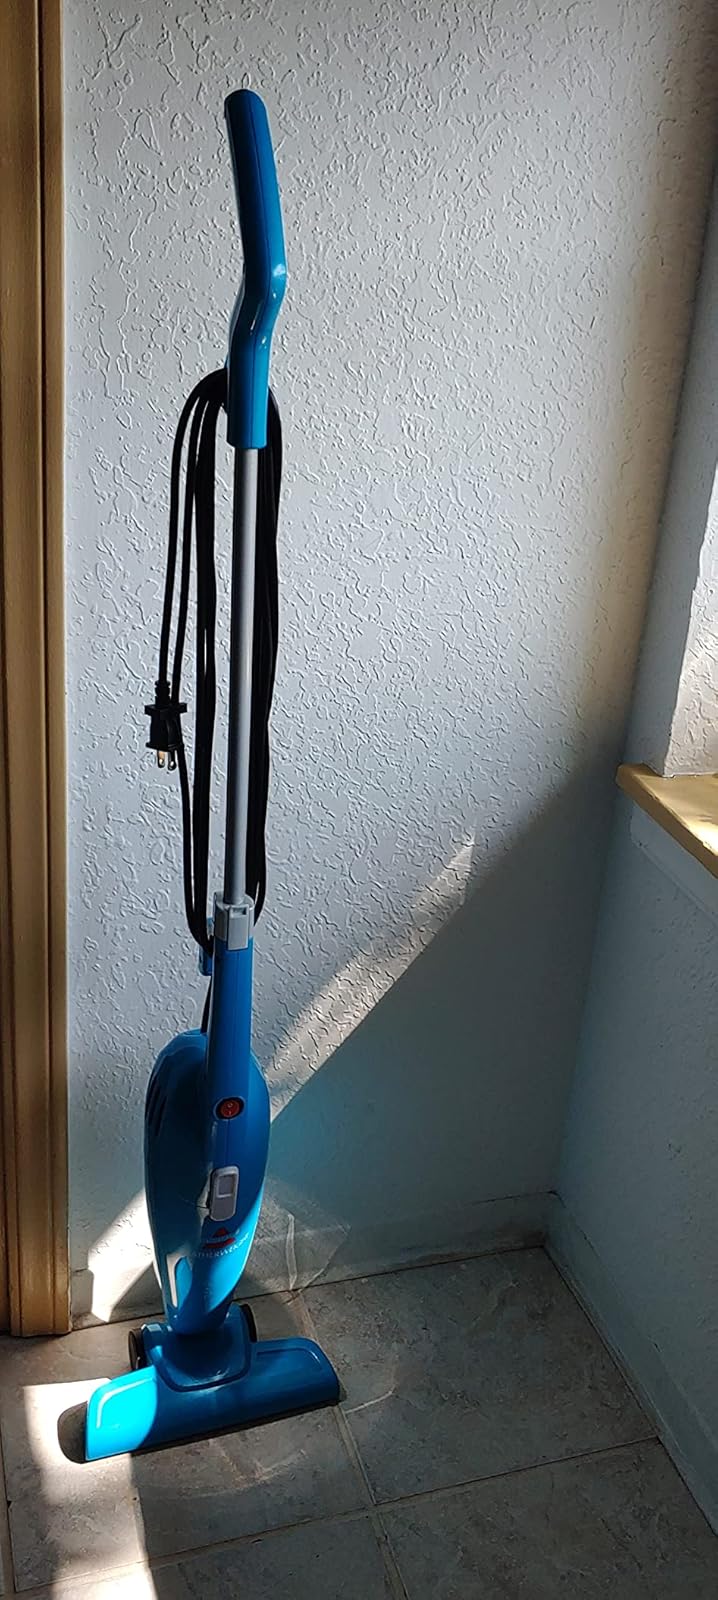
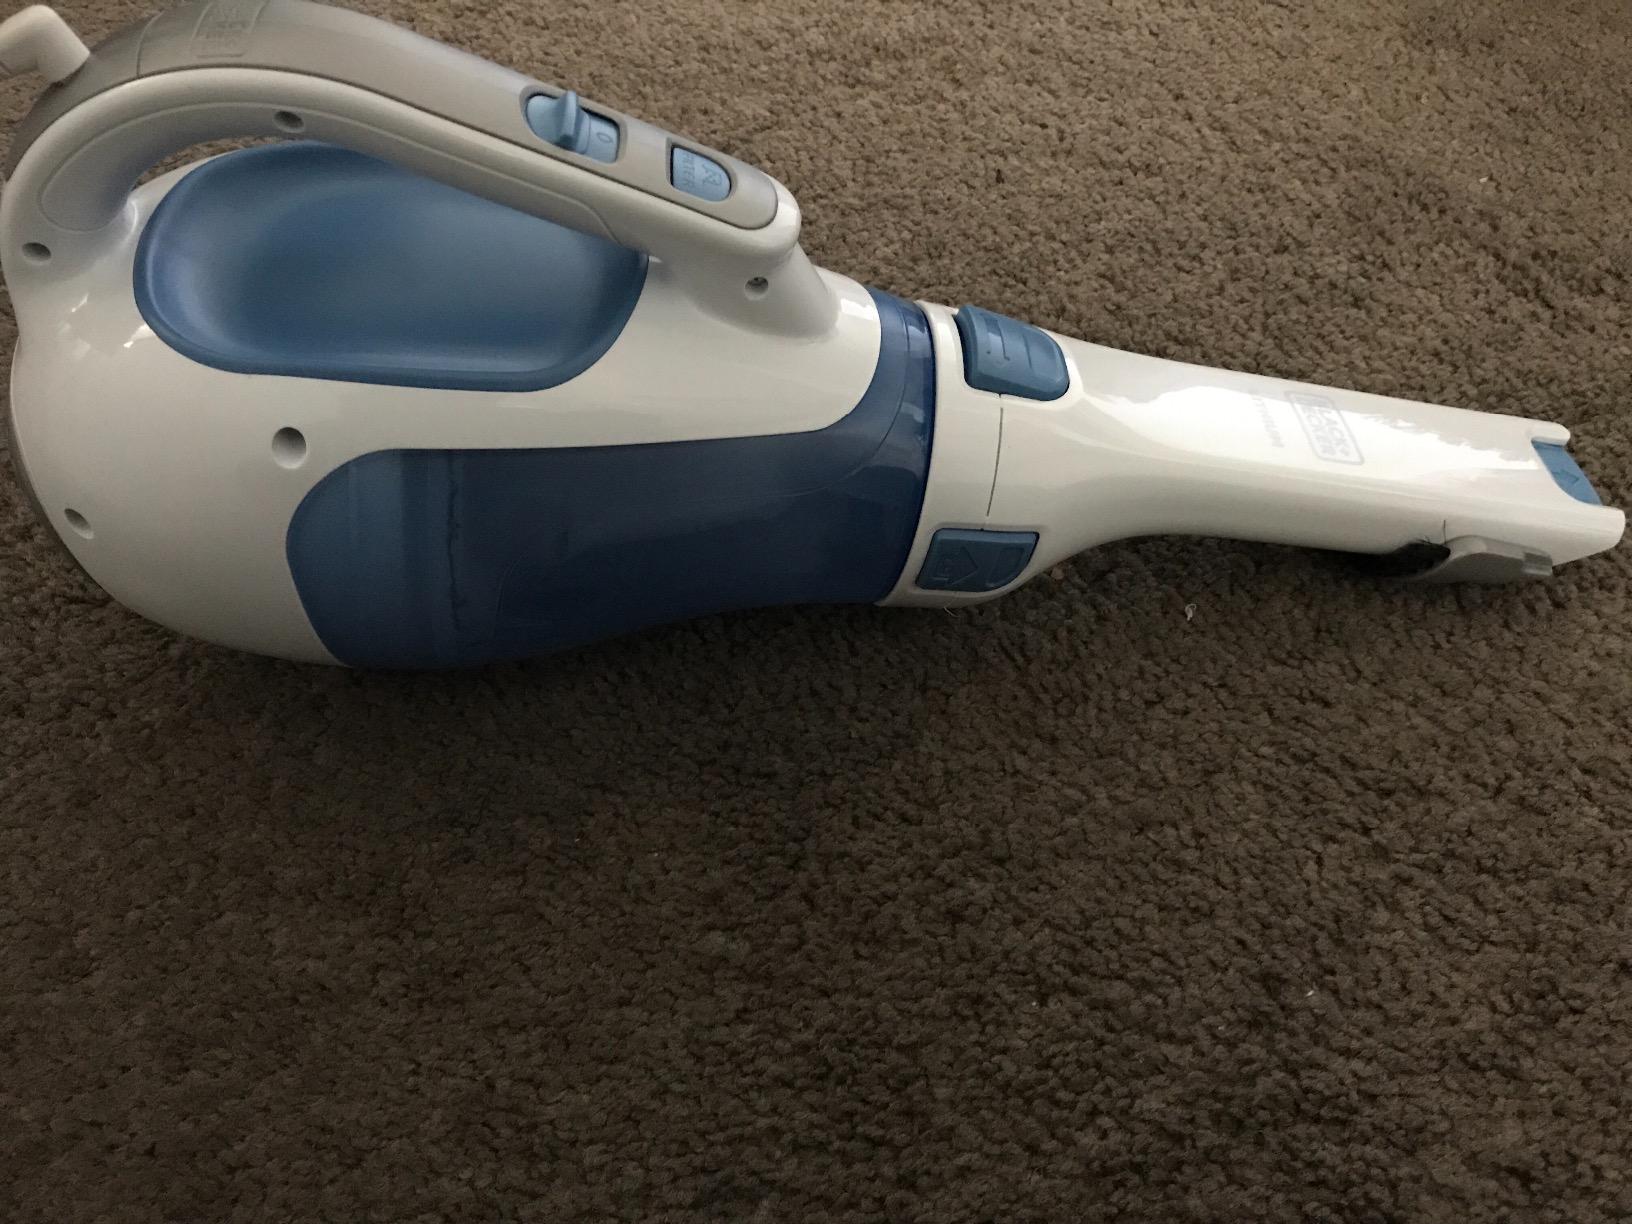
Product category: items_vacuum
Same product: no